Jesus Bids Us Shine

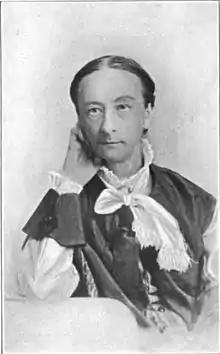
Susan Warner

"Jesus Bids Us Shine" is a children's hymn with words by Susan Bogert Warner (1819-1885) and music by Edwin Othello Excell (1851-1921). It was first published in the children's magazine "The Little Corporal" in 1868.